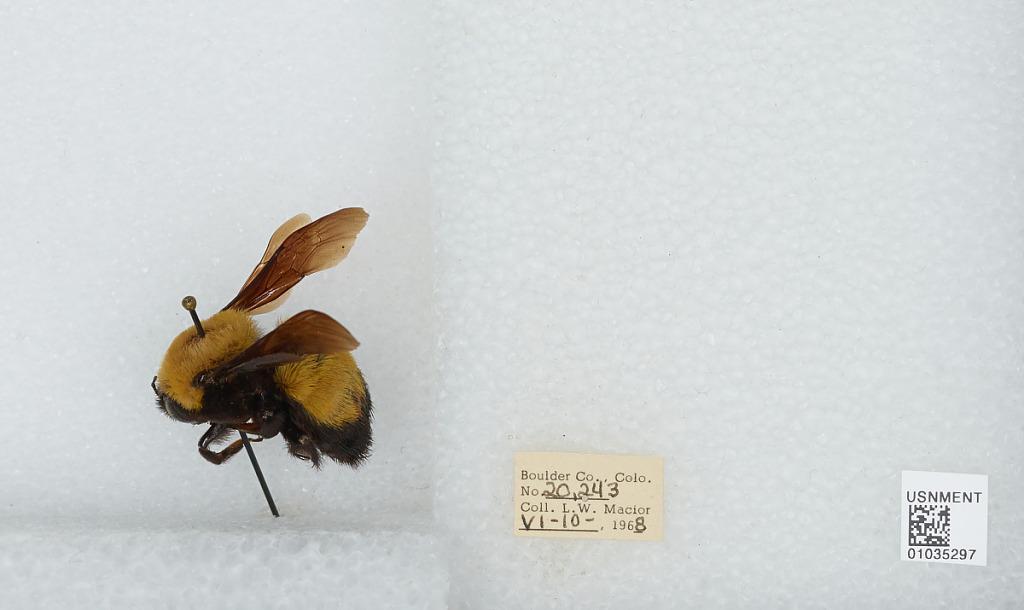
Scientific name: Bombus (Separatobombus) morrisoni Cresson
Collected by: L. Macior
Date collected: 1968-6-10
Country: United States
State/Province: Colorado
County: Boulder
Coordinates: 40.015, -105.27